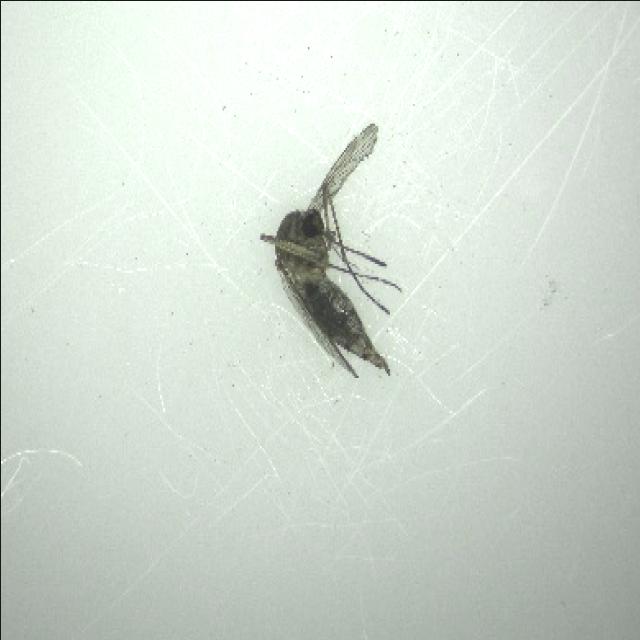
Species: aedes_vexans